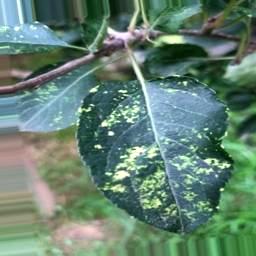
Label: Apple_Mosaic